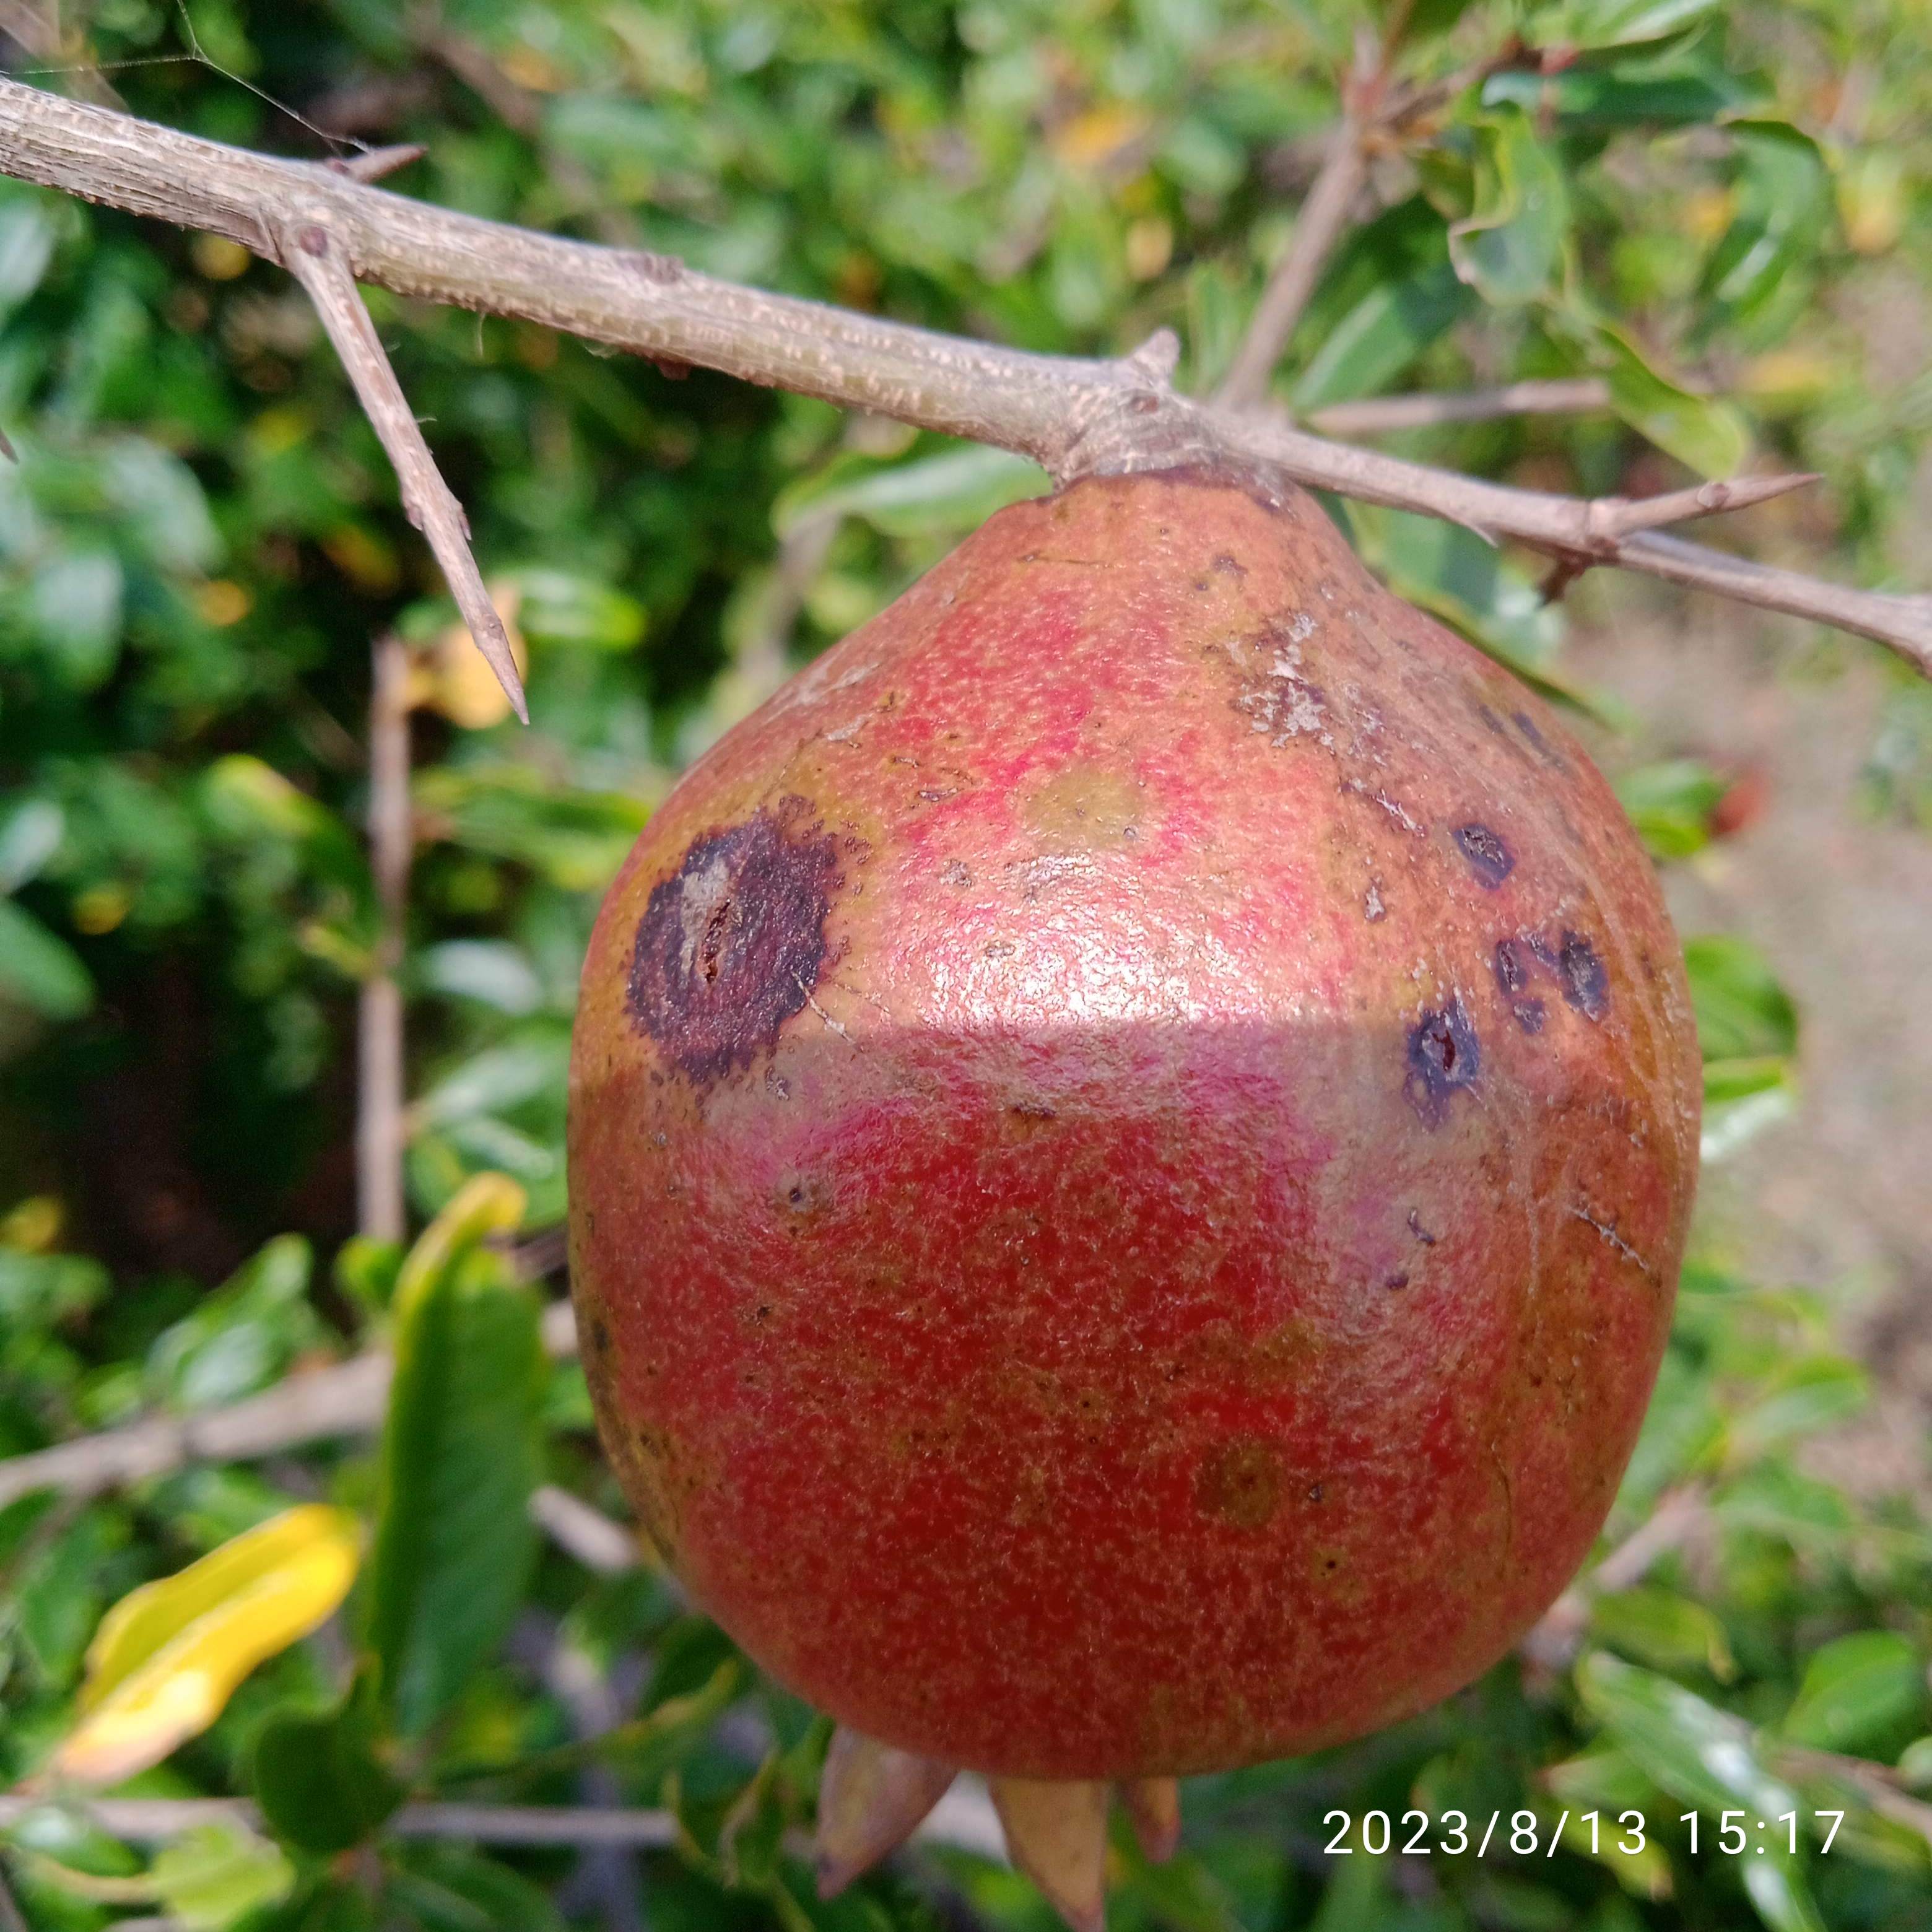
Label: Cercospora